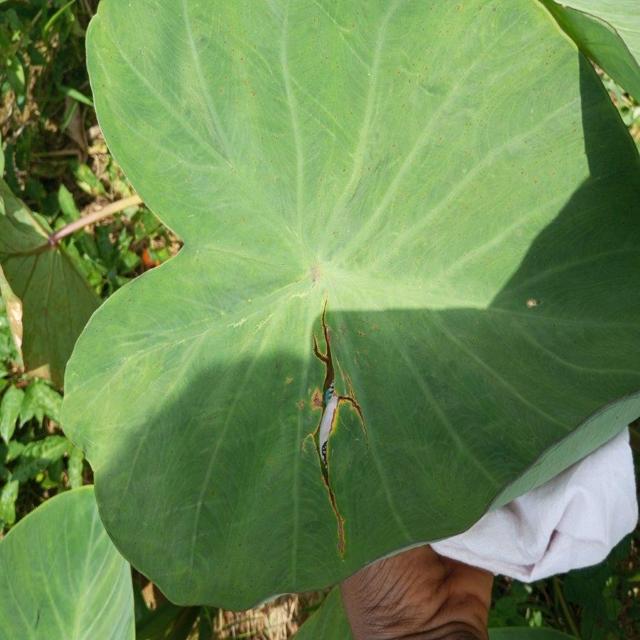
Label: Healthy